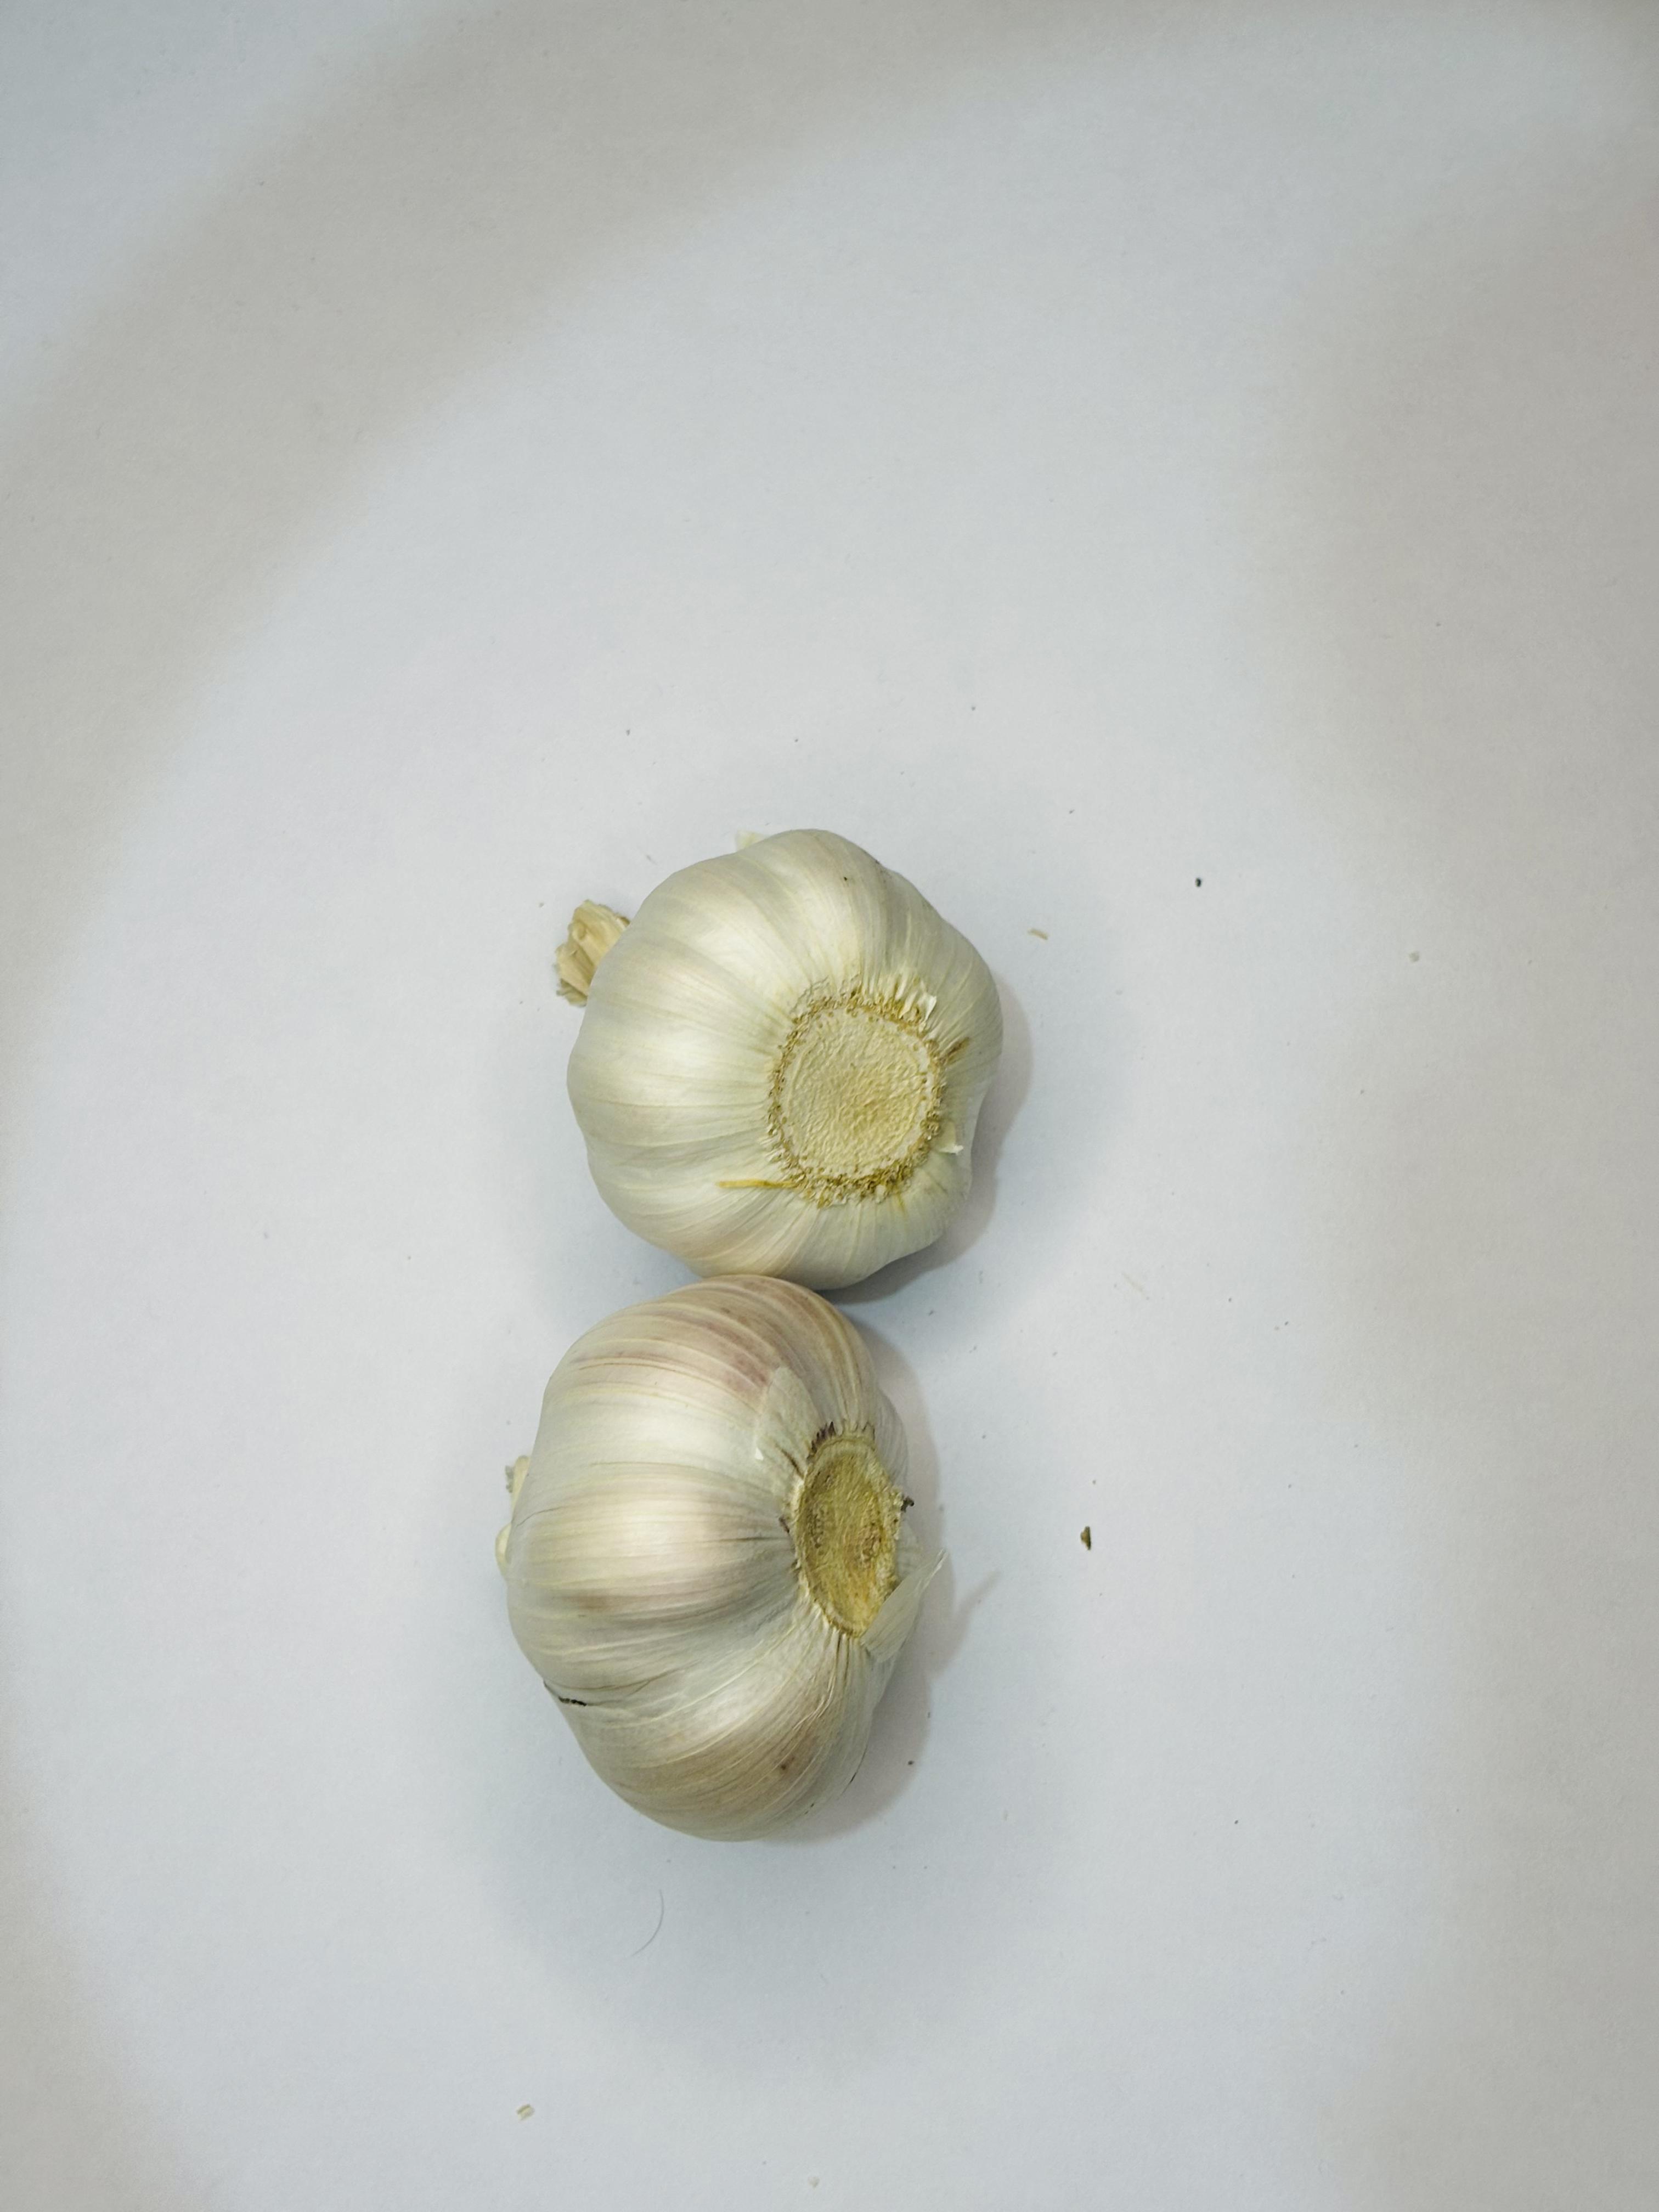
Label: Garlic